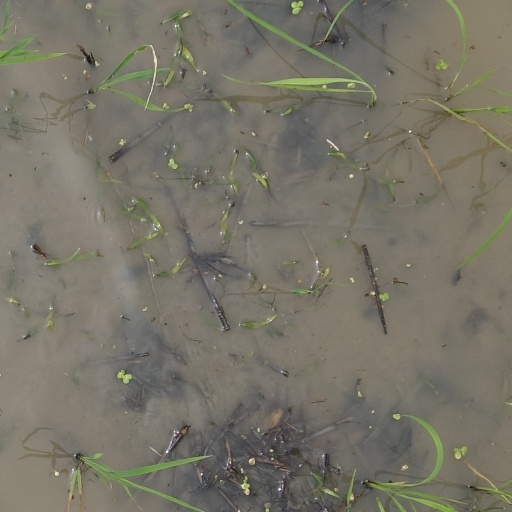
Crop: rice